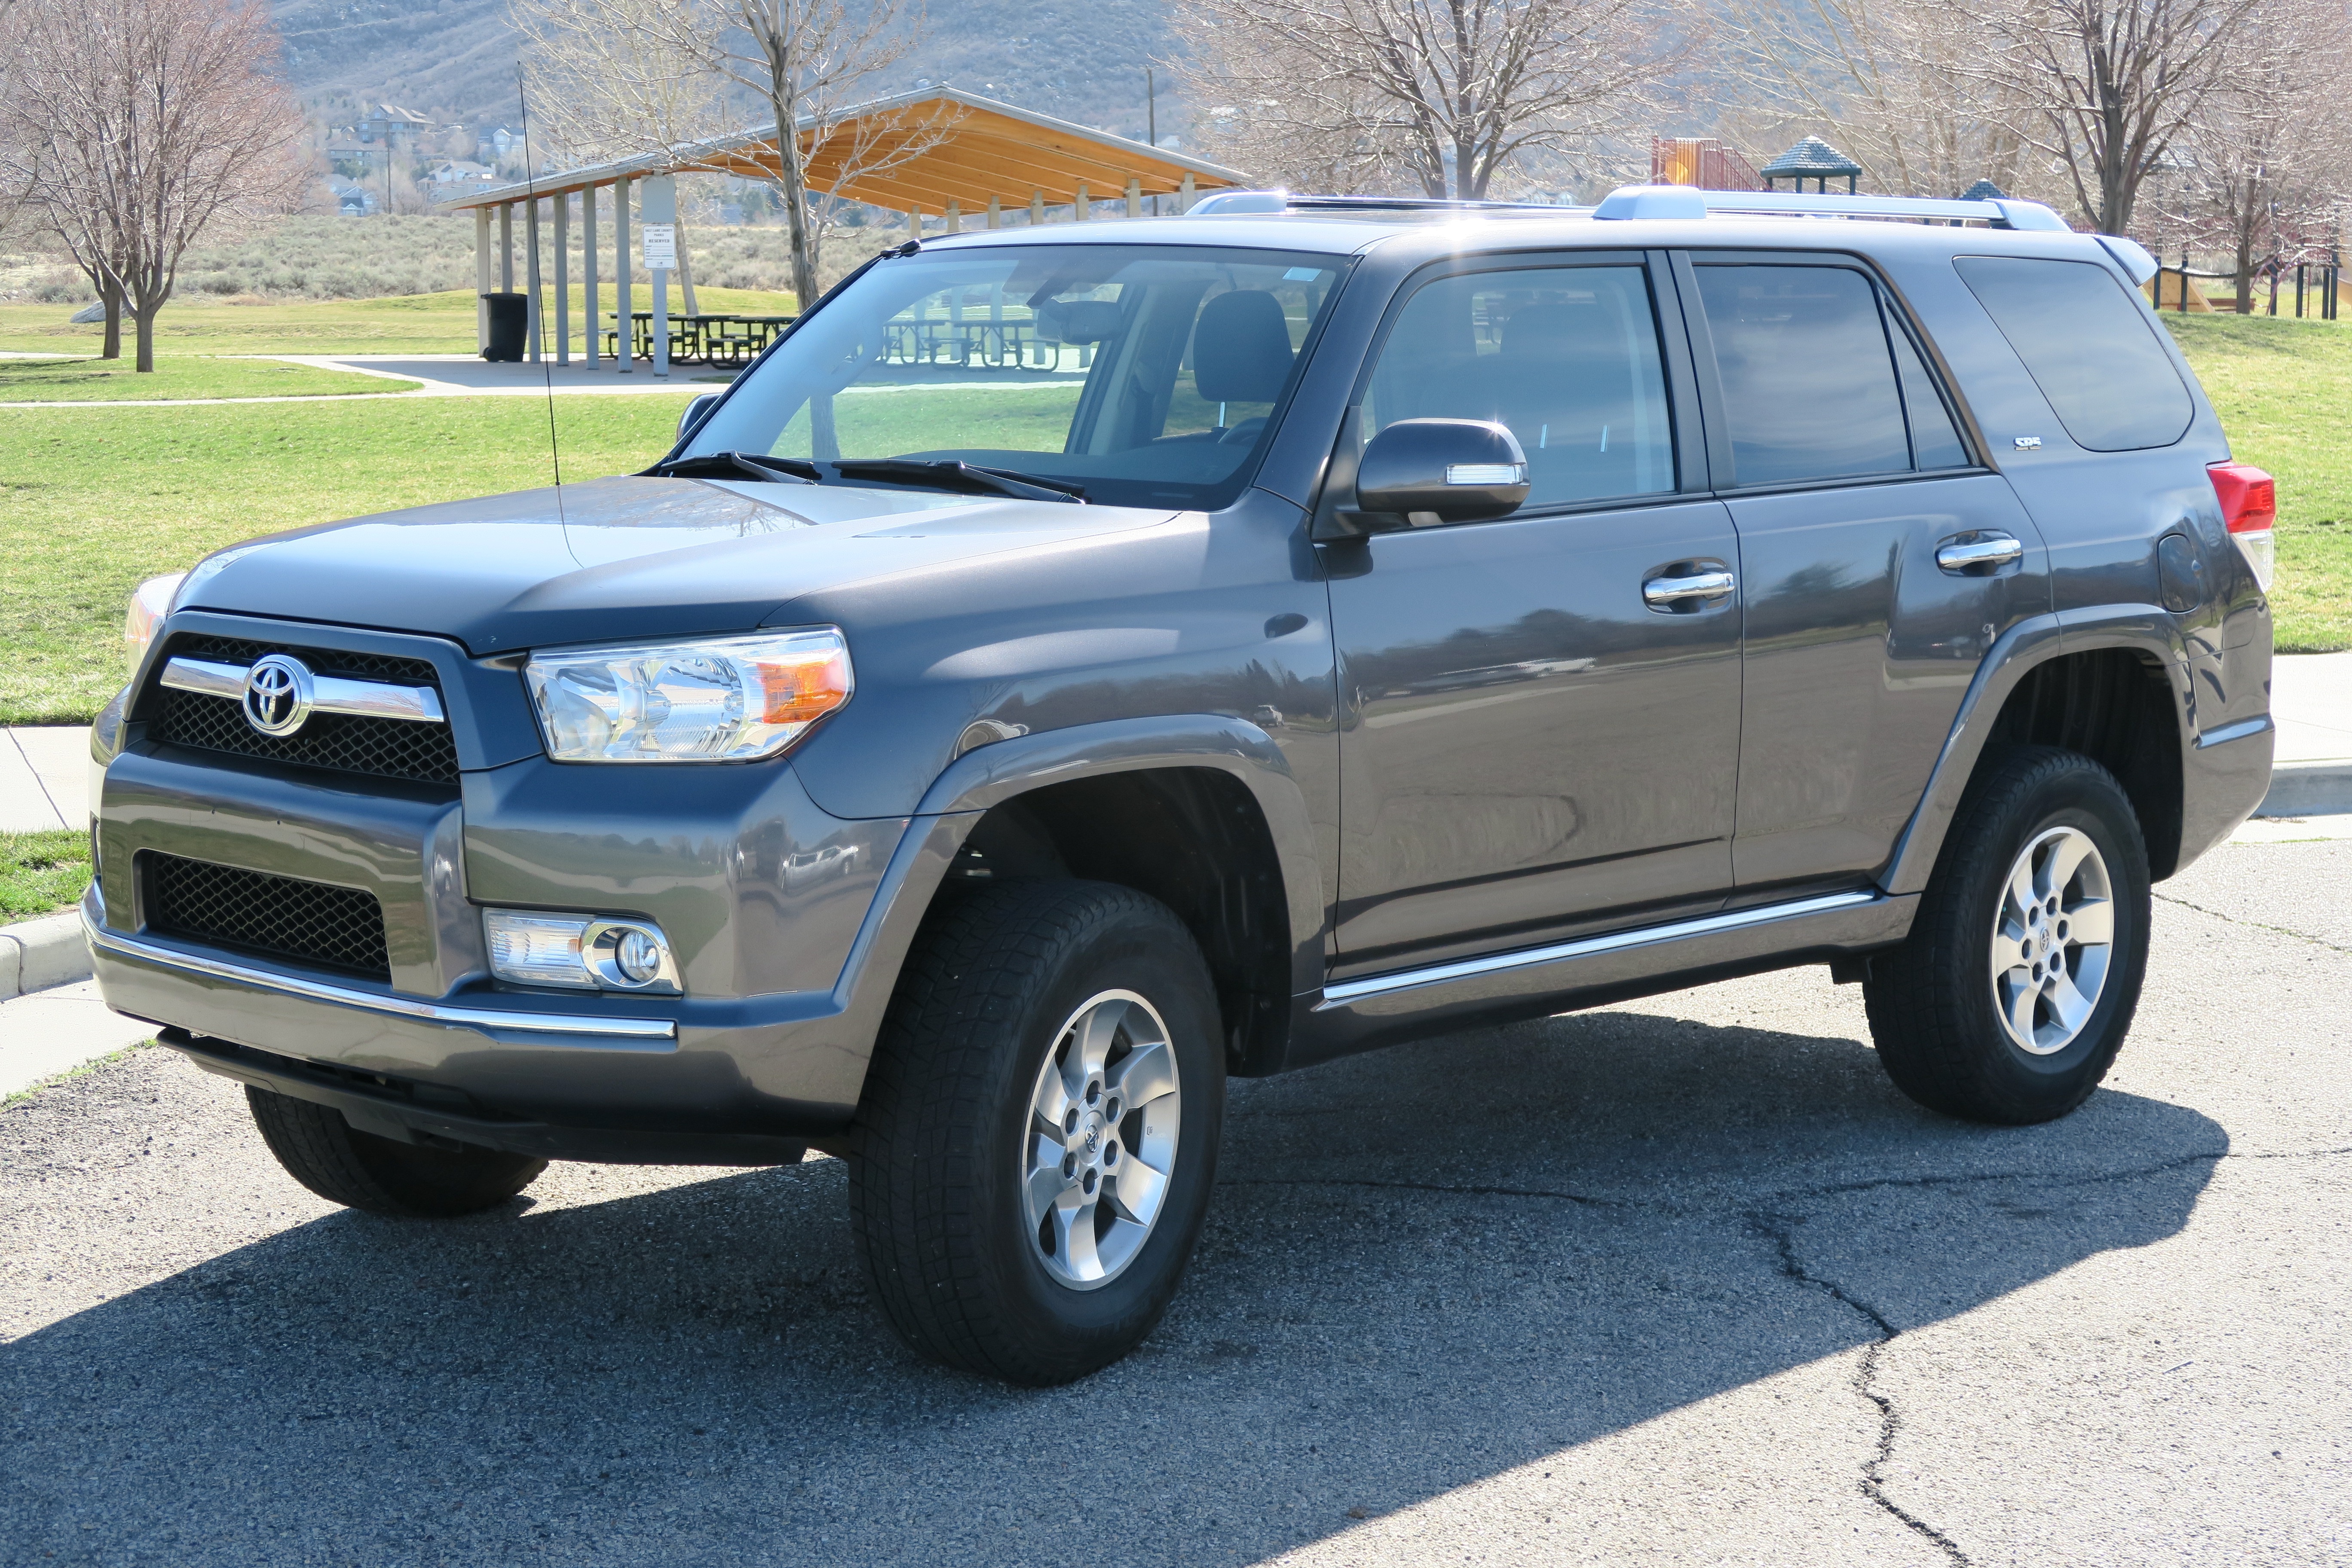
car, wheel, vehicle, bumper, utah, toyota, 4runner, sport utility vehicle, land vehicle, mag grey, 5th gen, 4 runner, t4r, magnetic grey, toytec 3, automobile make, automotive exterior, compact sport utility vehicle, toyota 4runner